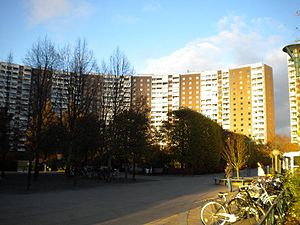
Täby
Täby er en svensk by med 57.834 indbyggere, beliggende i Stockholms län i Svealand. Byen er delt mellem kommunerne Täby kommun og Danderyd kommun og med en lille del i Sollentuna kommun. Täby er blandt andet kendt for det 16 etagers højhus Storstugan, der er formet som en halvmåne.